Shatabdi Express

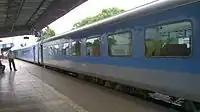
Exterior of a standard chair car coach

Shatabdi Express trains offer fast connectivity between major cities with only a few intermediate stops and can run at a maximum speed of . They are fully air-conditioned and passengers are provided with on-board catering. Onboard entertainment systems are available in select trains providing content via satellite.